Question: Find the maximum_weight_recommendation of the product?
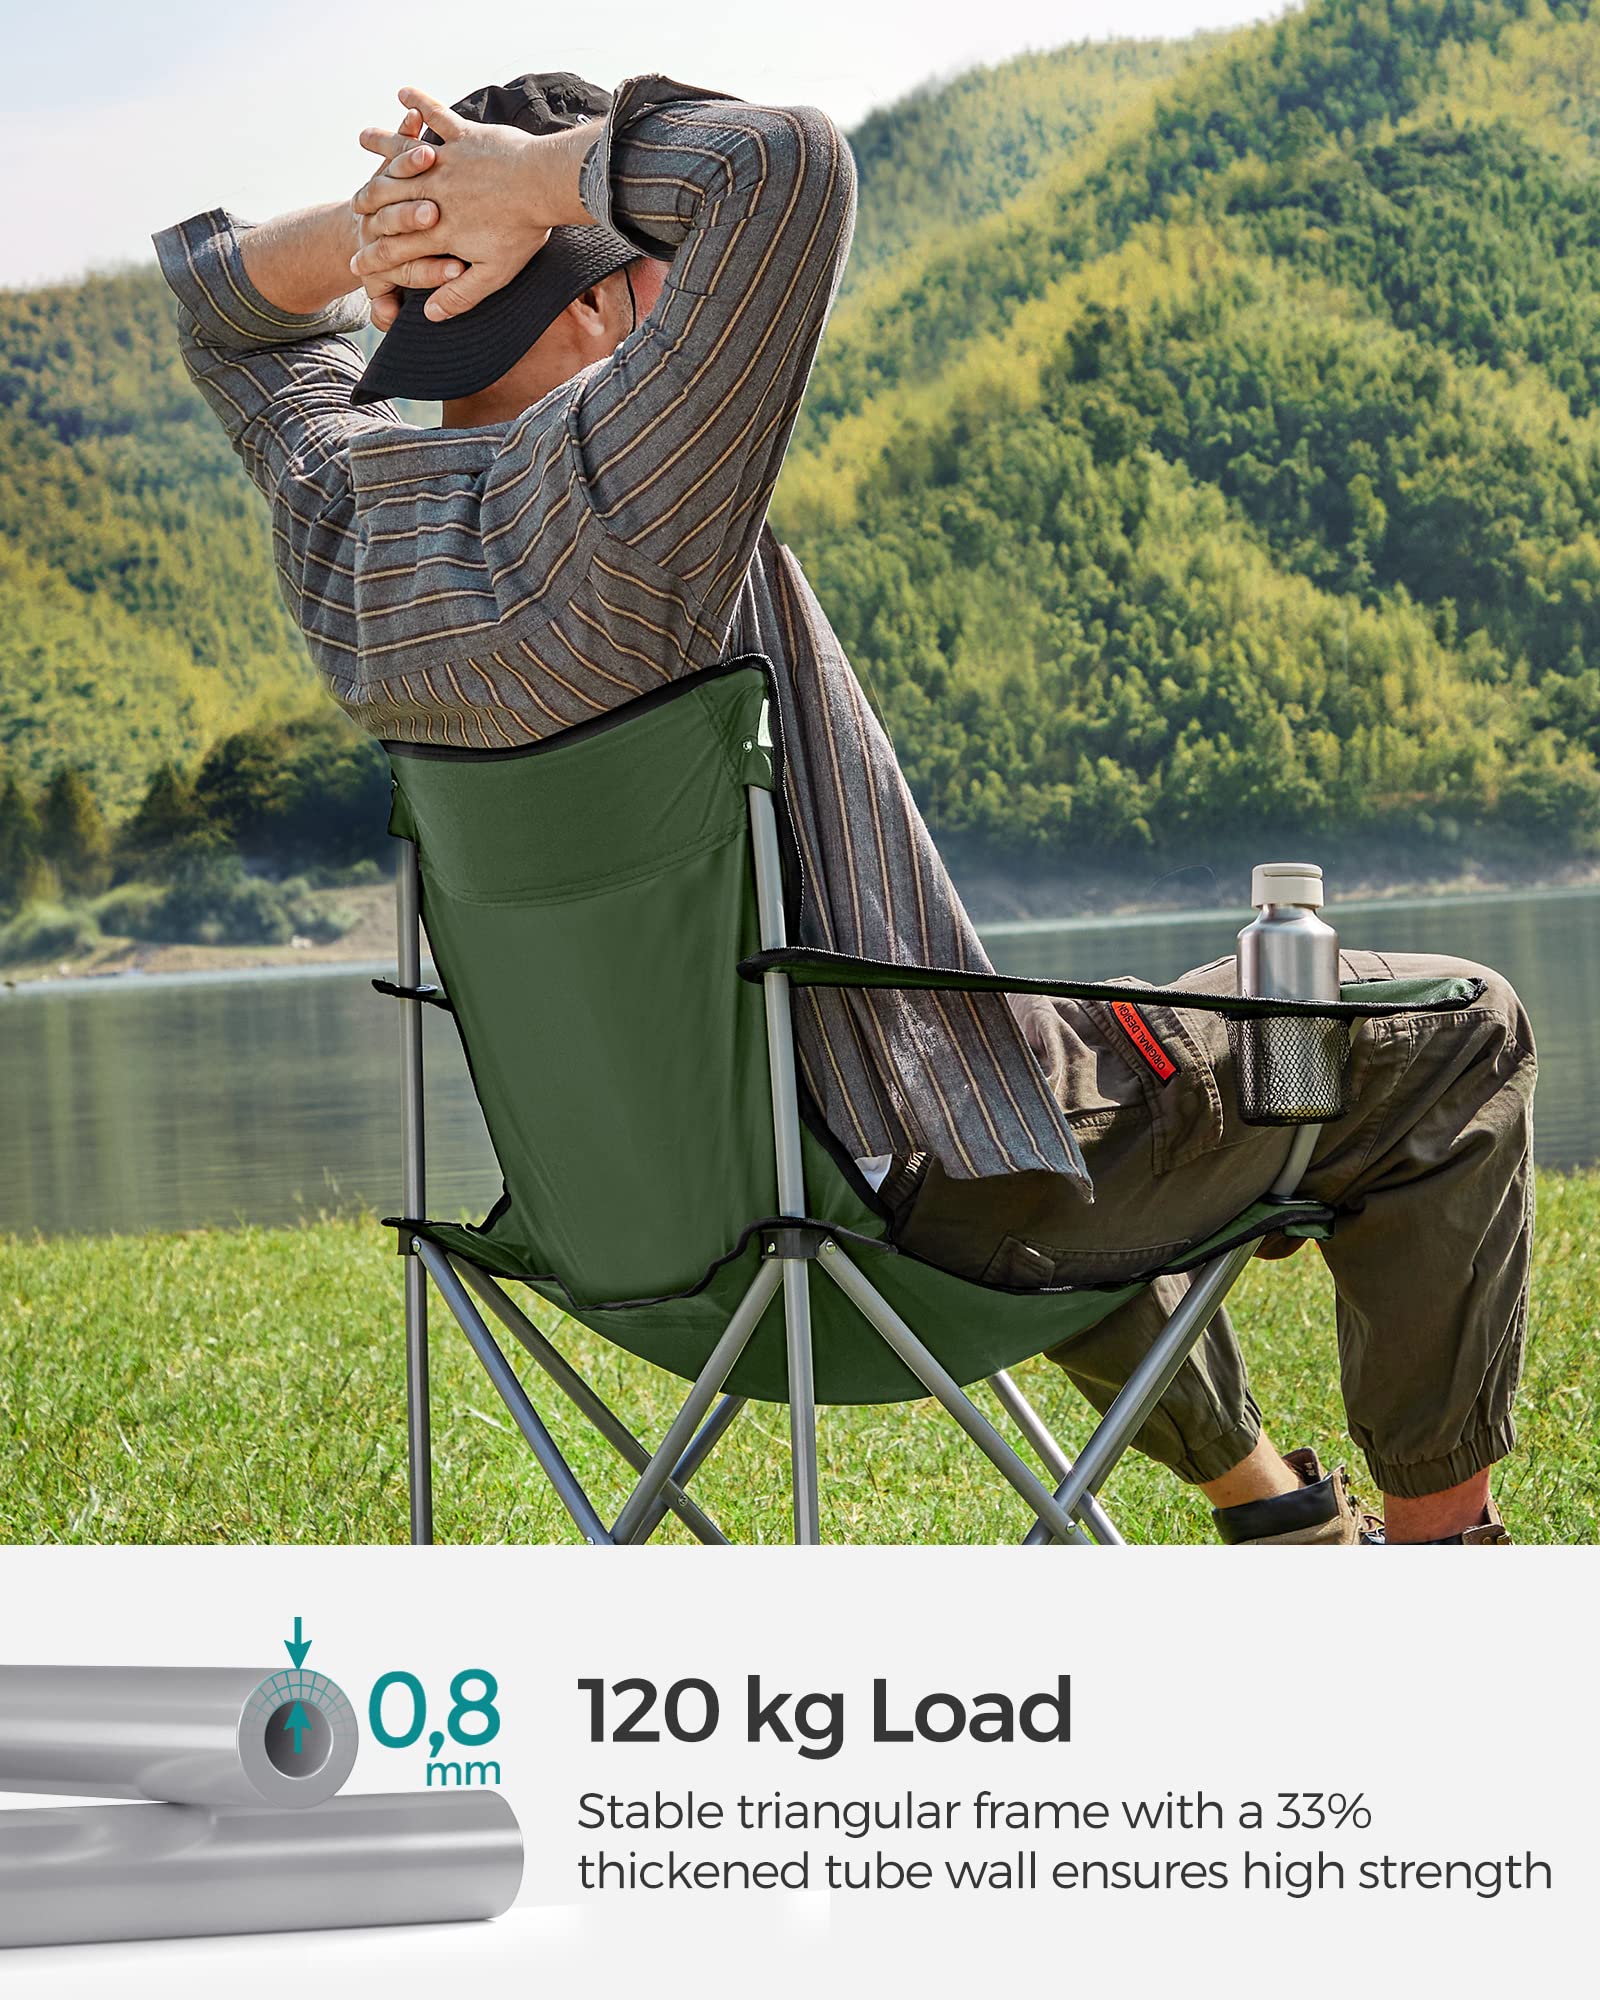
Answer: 120 kilogram